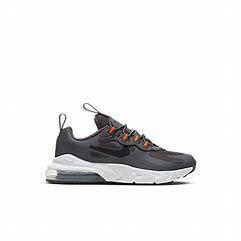
Brand: Nike
Model: Air Max 270 Rt